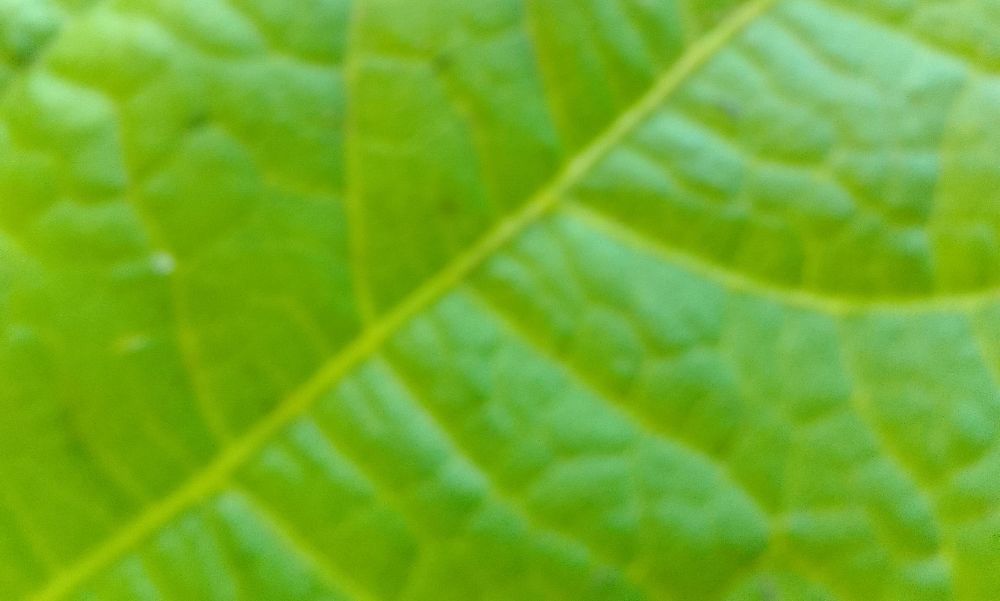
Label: healthy